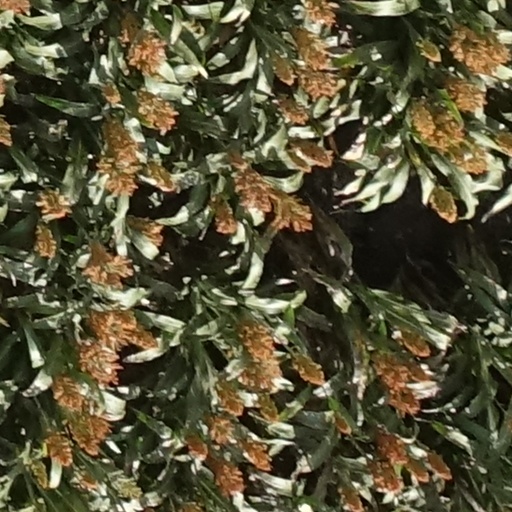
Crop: sorghum